Severodvinsk

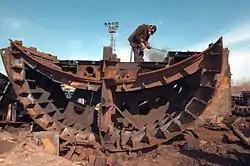
Disassembly of a Soviet submarine in Severodvinsk, as part of the Nunn-Lugar Cooperative Threat Reduction Program

The main role of the city has been, and remains, the production and repair of submarines and military ships. During the Cold War, the city prospered, but with the decline and break-up of the Soviet Union and the end of the Cold War the city has declined. The city's large military enterprises have survived the economic crises of the 1990s and have adjusted to new economic conditions. Severodvinsk now has the largest shipbuilding yard in Russia for large ships (tankers, cargo ships).